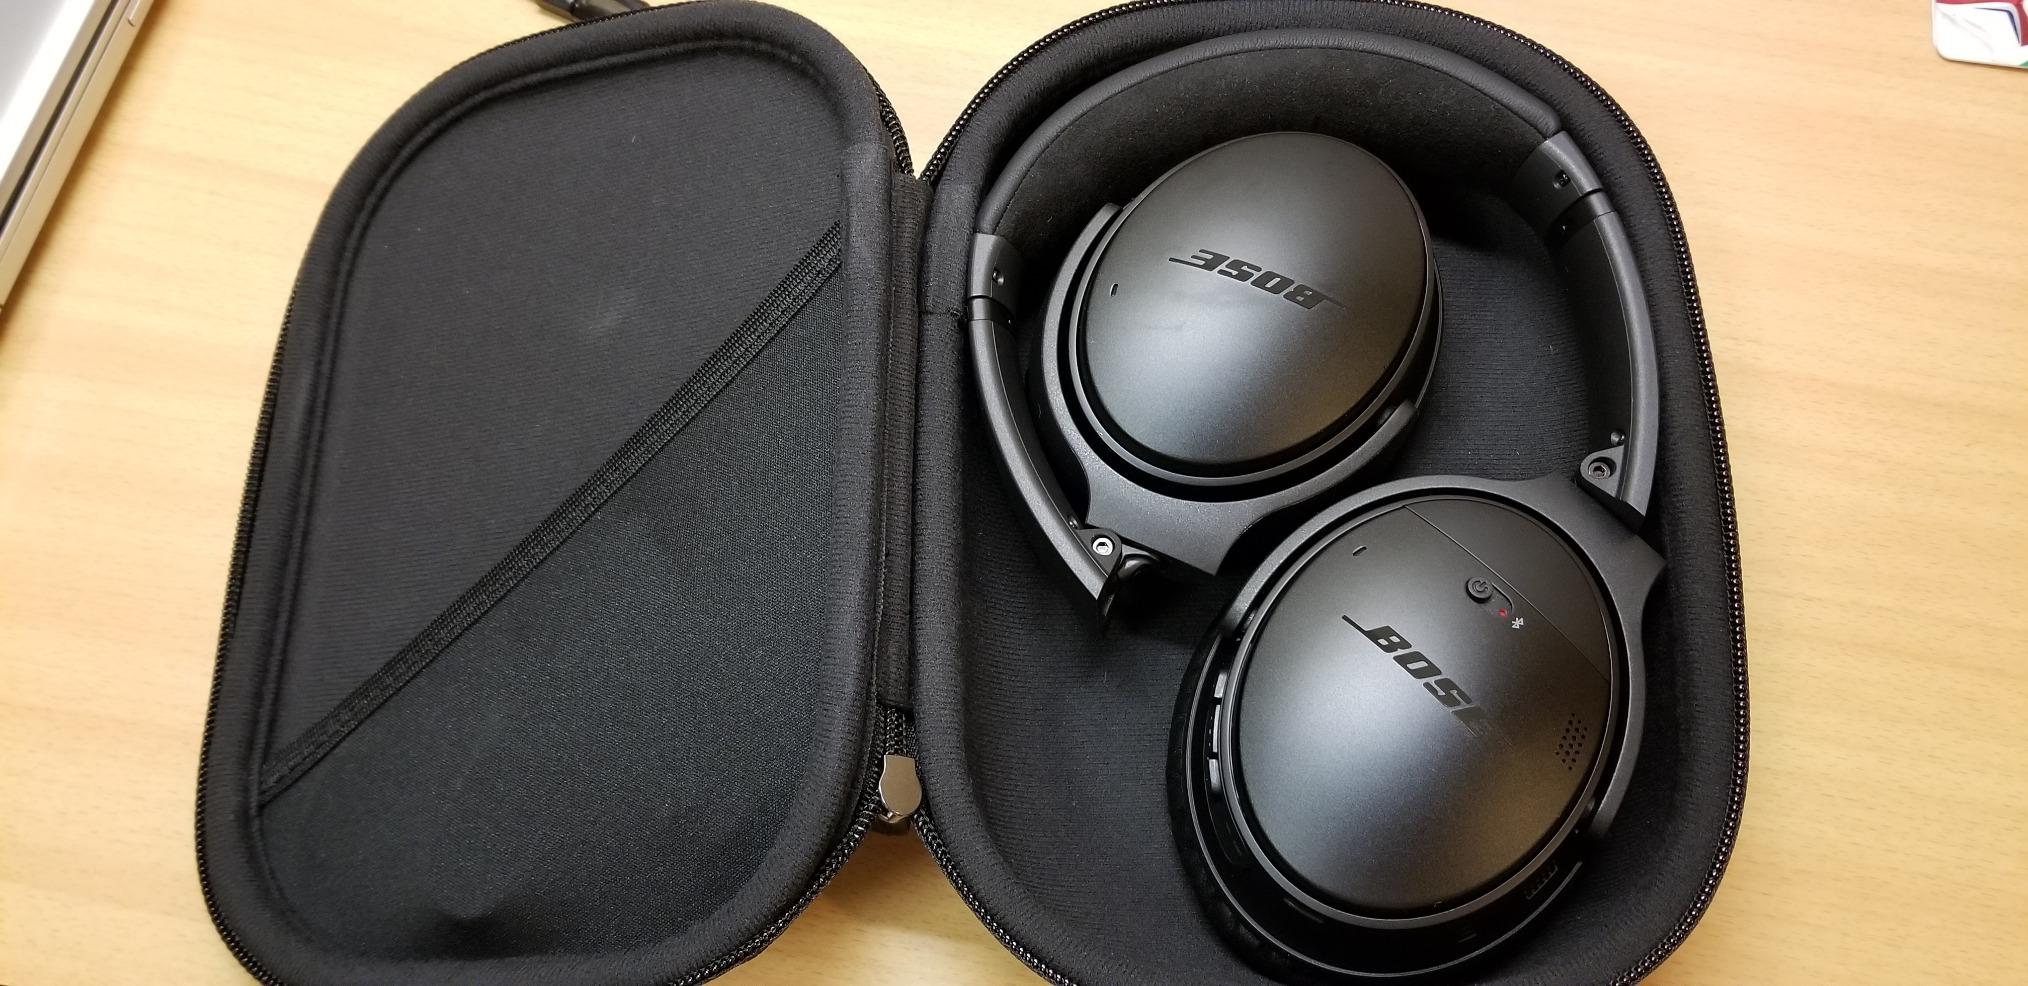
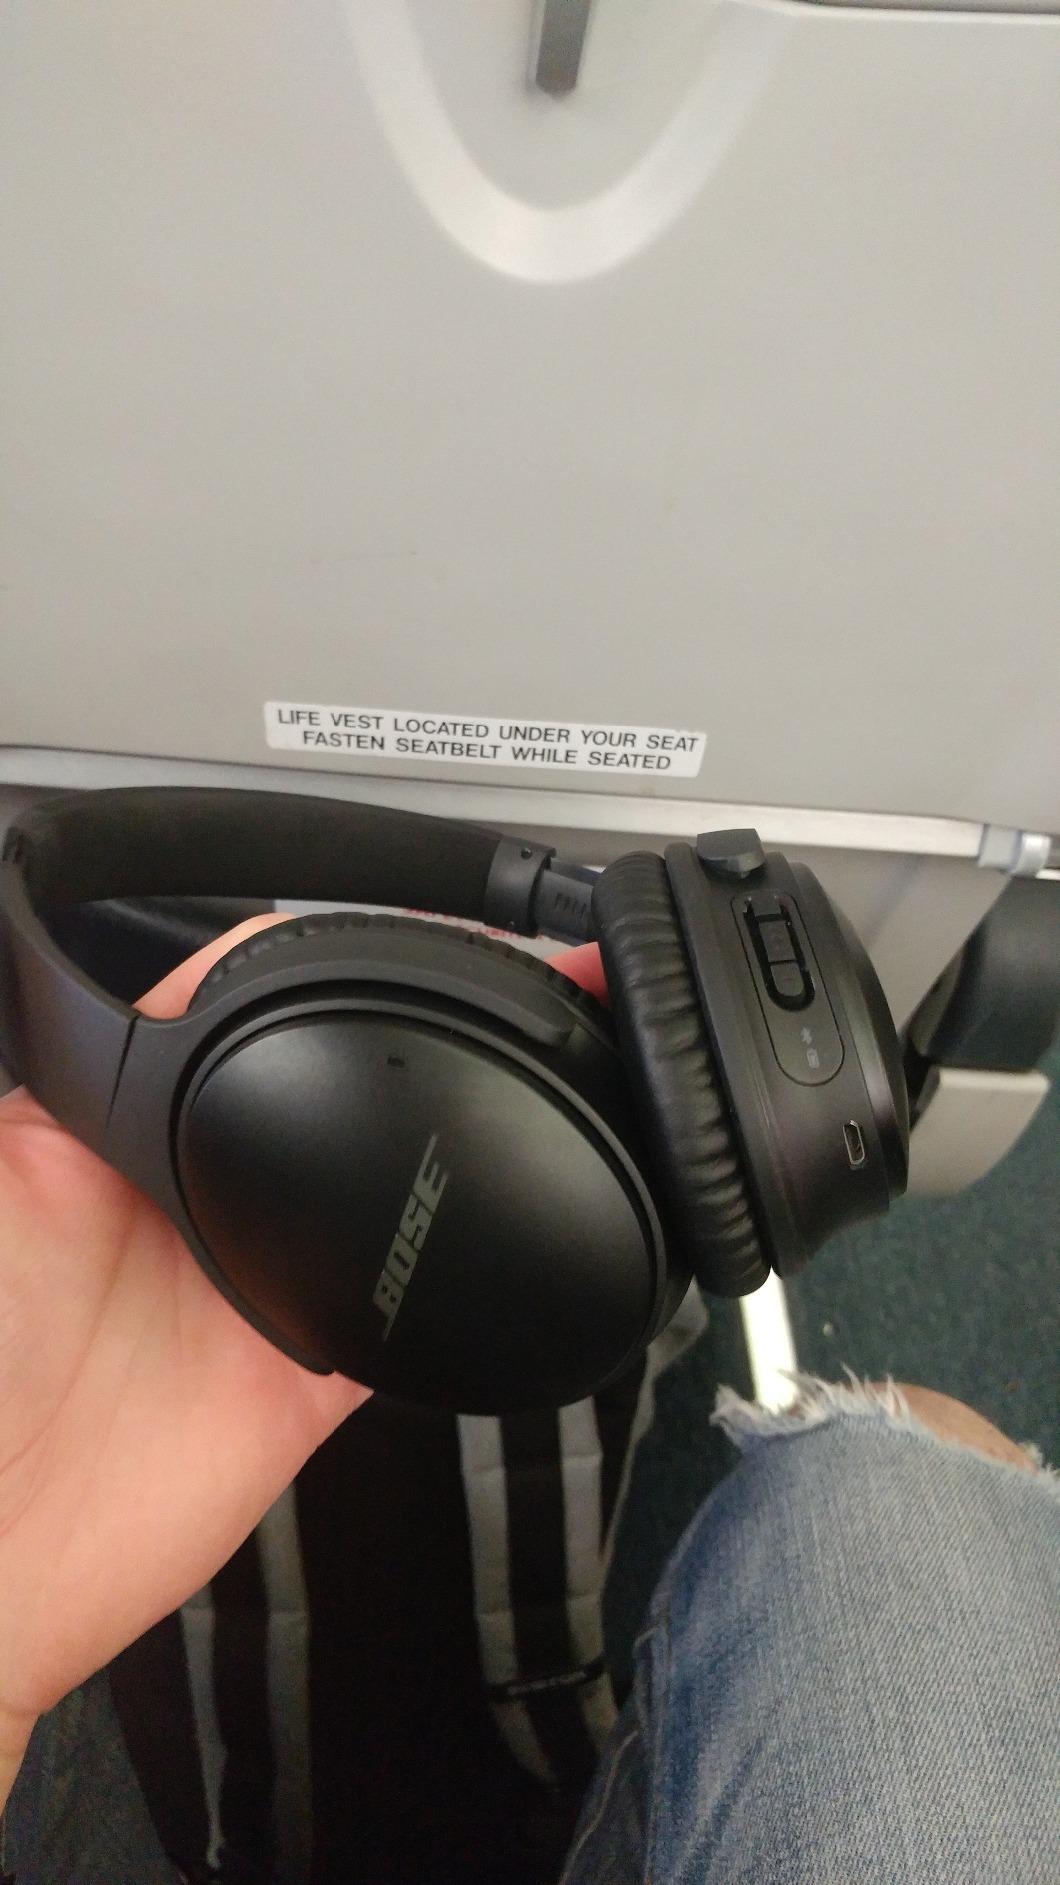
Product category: headphones
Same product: yes